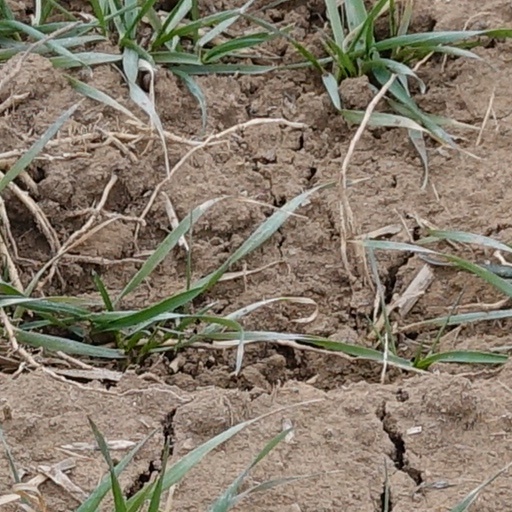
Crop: wheat